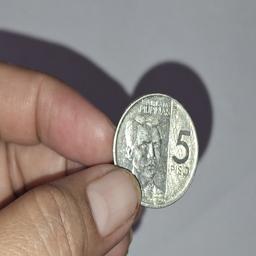
Label: 5_New_Front